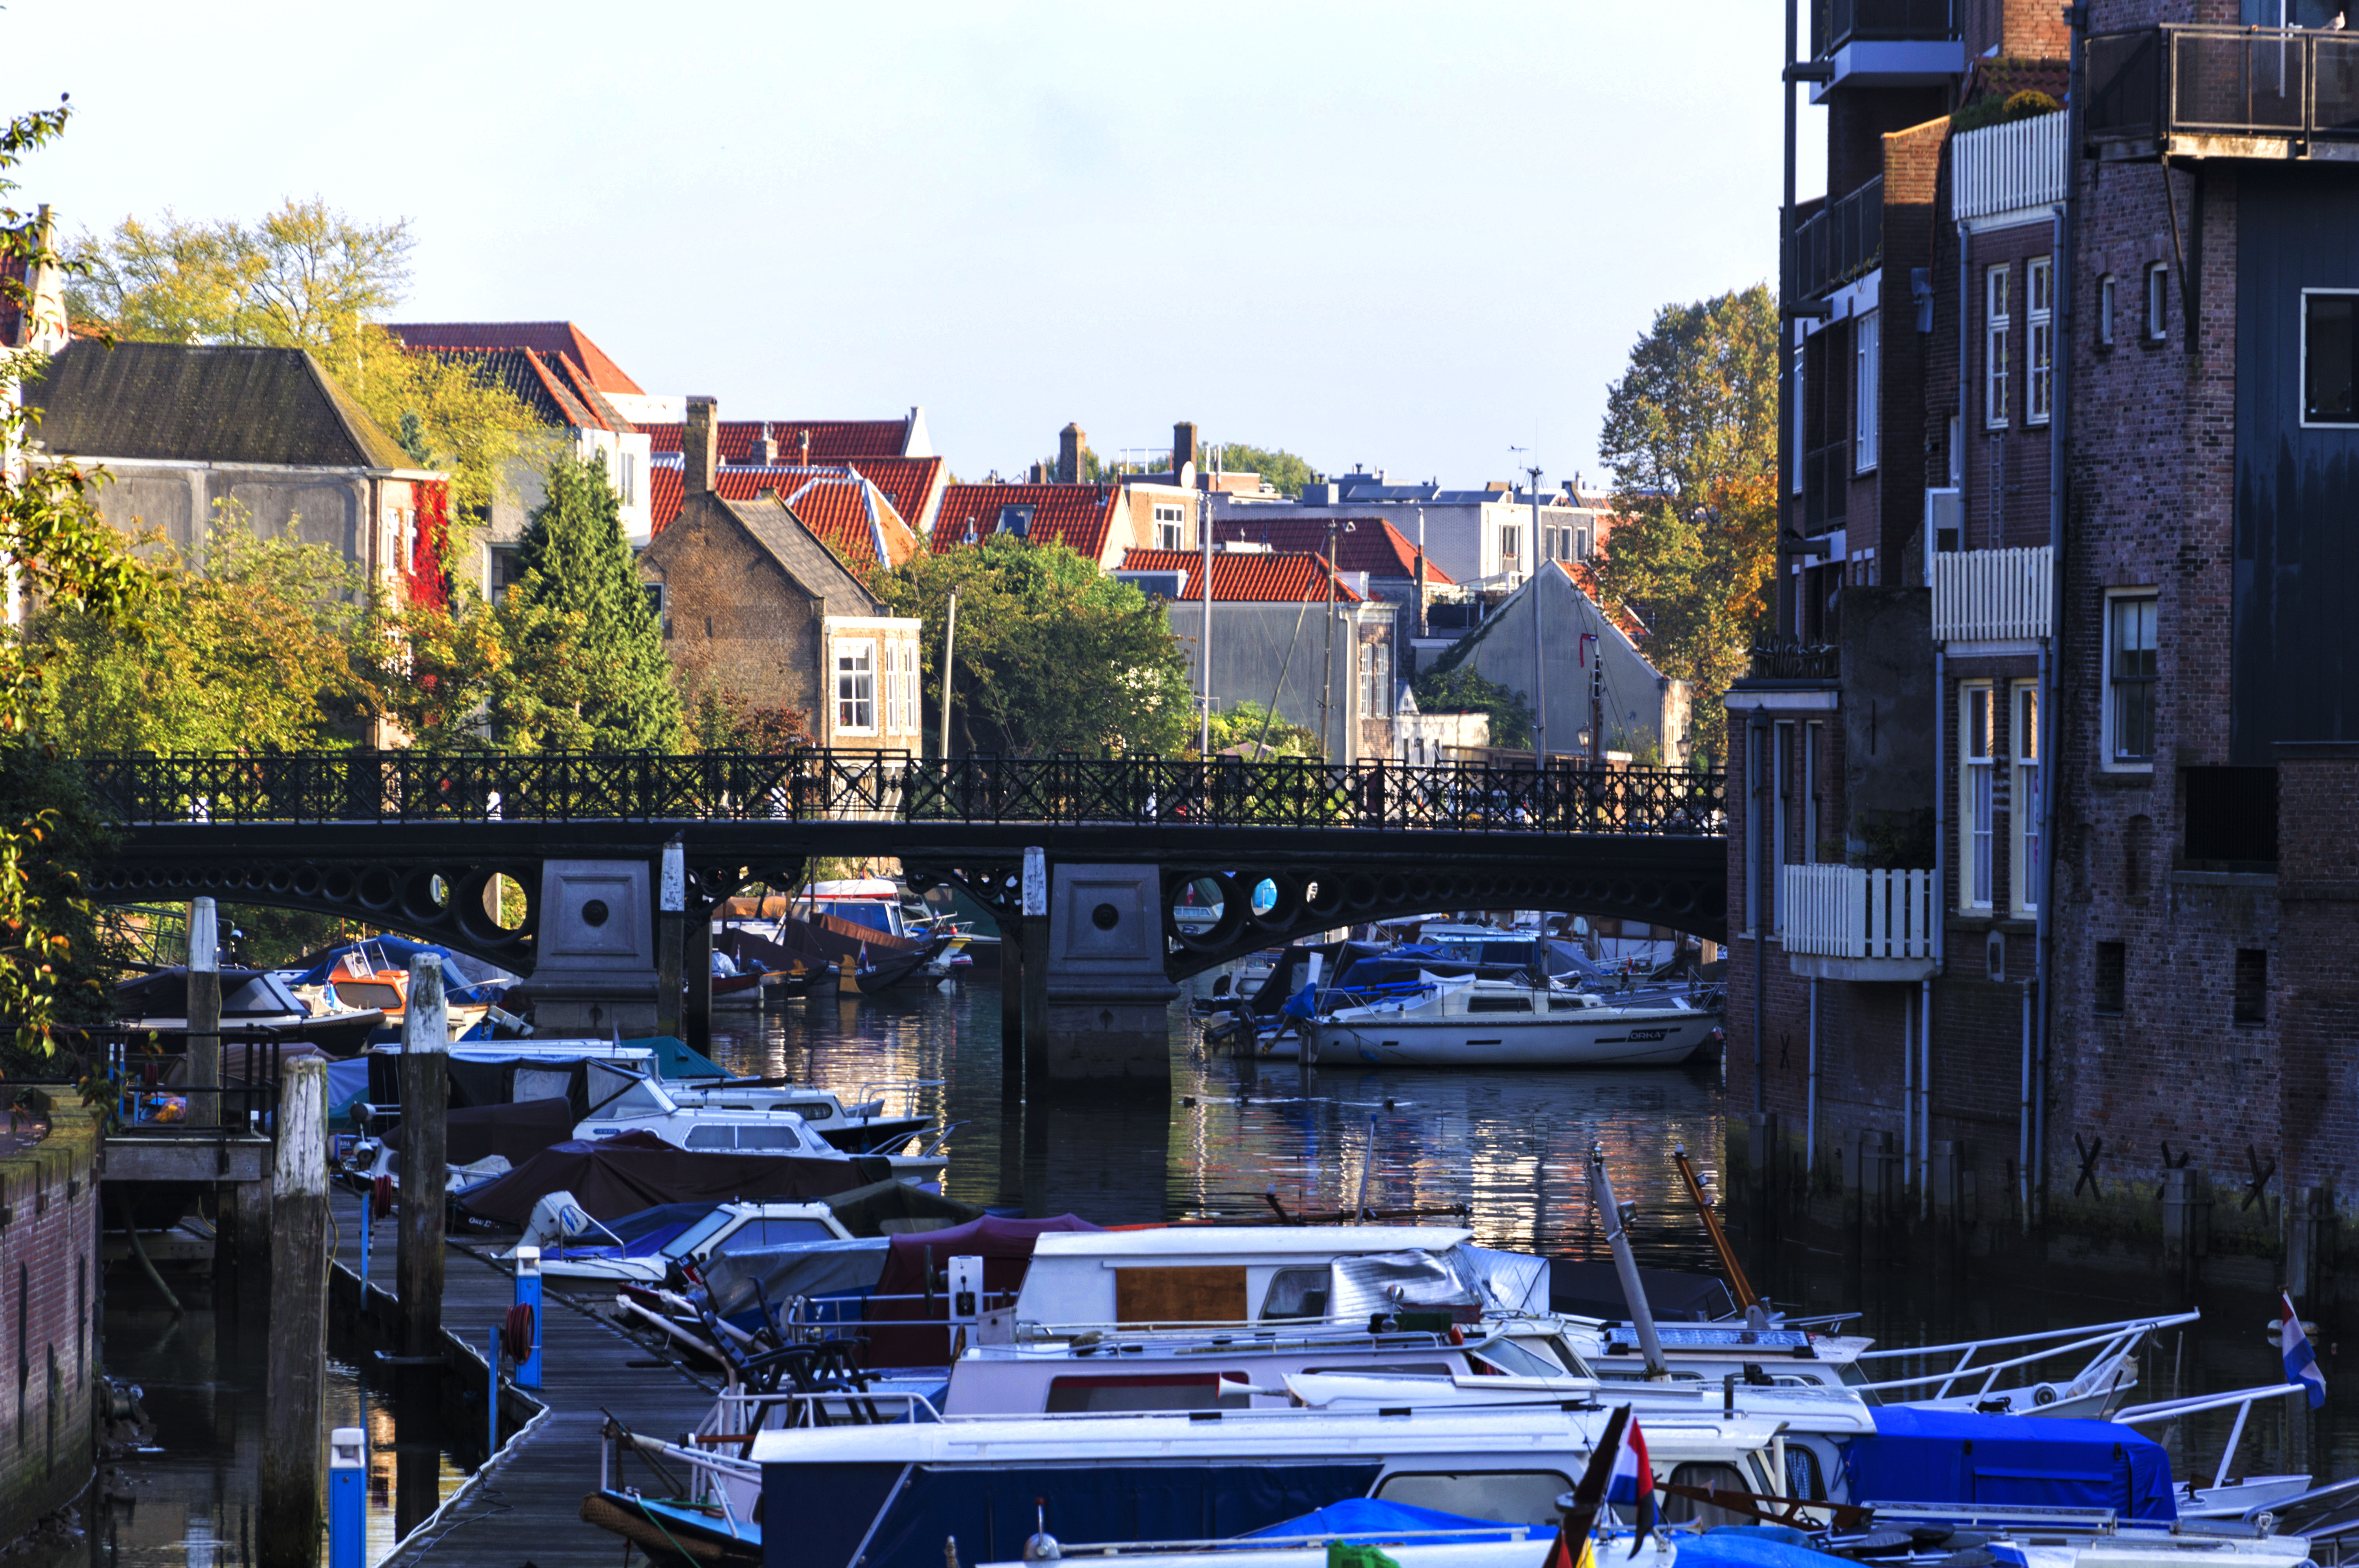
water, outdoor, dock, architecture, boat, photography, town, van, building, canal, photo, cityscape, downtown, vehicle, harbor, marina, nikon, historic, waterfront, waterway, holland, nederland, netherlands, dutch, outdoorphotography, picture, photograph, fotos, foto, fotografie, urbanphotography, geheugen, paulvandevelde, pdvandevelde, padagudaloma, dordrecht, stadsfotografie, nederlandinfotos, historisch, voorstraat, urbanfotografie, stadswandeling, architectuur, pvdvfotografie, pdvandeveldedordrecht, diep, rondjedordt, dedordtevaer, voorstraathaven, dutchphotography, nederlandsefotografie, dutchphotogaraphy, totallydutch, fotografienederland, hollandsefotografie, fotografieholland, dordtmonumenteel, fotosdordrecht, fotosvandordrecht, erfgoedcentrumdiep, openmonumentendag, nieuwbrug, urban area